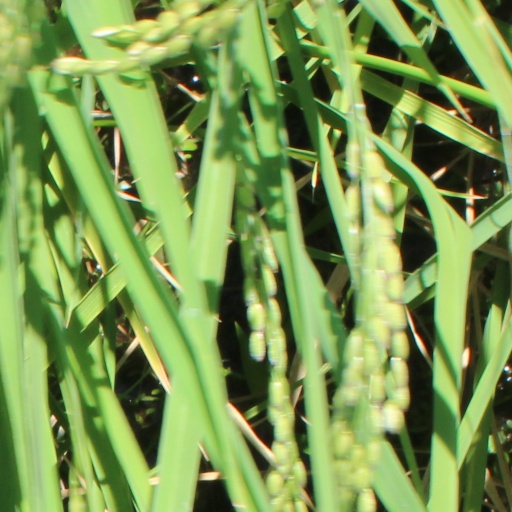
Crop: rice